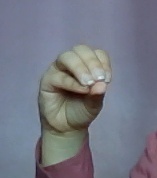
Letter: ha